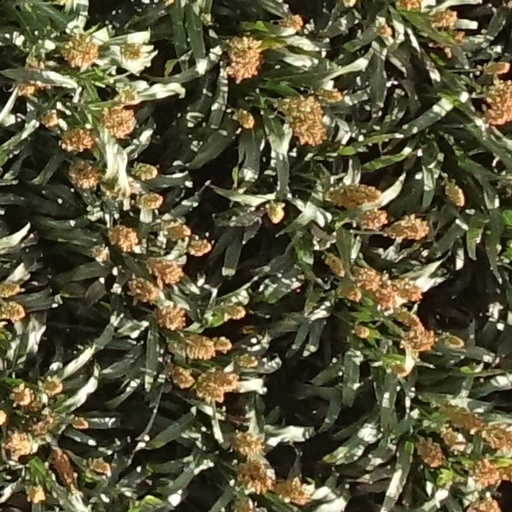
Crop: sorghum